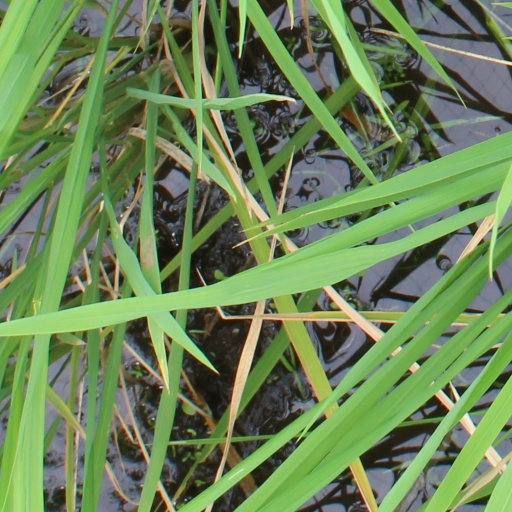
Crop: rice